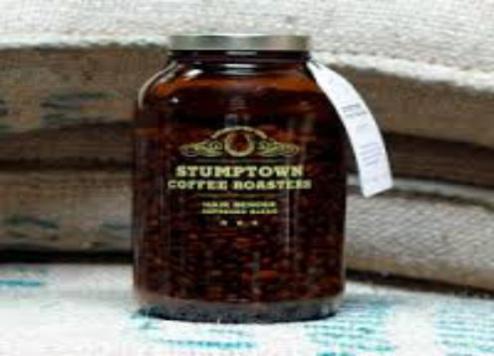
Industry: Food